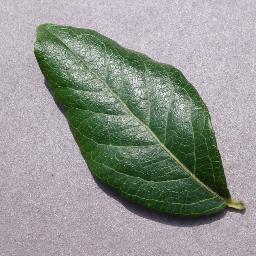
Label: Blueberry___healthy